Koh Tao murders

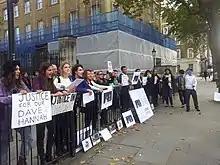
An October 2014 protest in London calling for an independent investigation by the British government

The Prime Minister of Thailand, Prayut Chan-o-cha, said "[foreign female tourists] think our country is beautiful and safe and they can do whatever they want, wear bikinis wherever they like. I'm asking if they wear bikinis in Thailand, will they be safe? Only if they are not beautiful." He later apologised for the comment after it was met with public backlash. The UK government expressed concerns with the investigation, and summoned a Thai diplomat in London to discuss them. Despite not initially being permitted to assist with the investigation, British police observers – including homicide detectives from the Metropolitan Police and a forensics expert – were eventually permitted into Thailand to observe the investigation. The team were only allowed to spend two hours on Koh Tao and did not meet with the suspects or defence. Their findings were never made public, but were shared with the families of the victims. Prayut said that British and Burmese government representatives were "limited to observation" and had to "respect our processes".